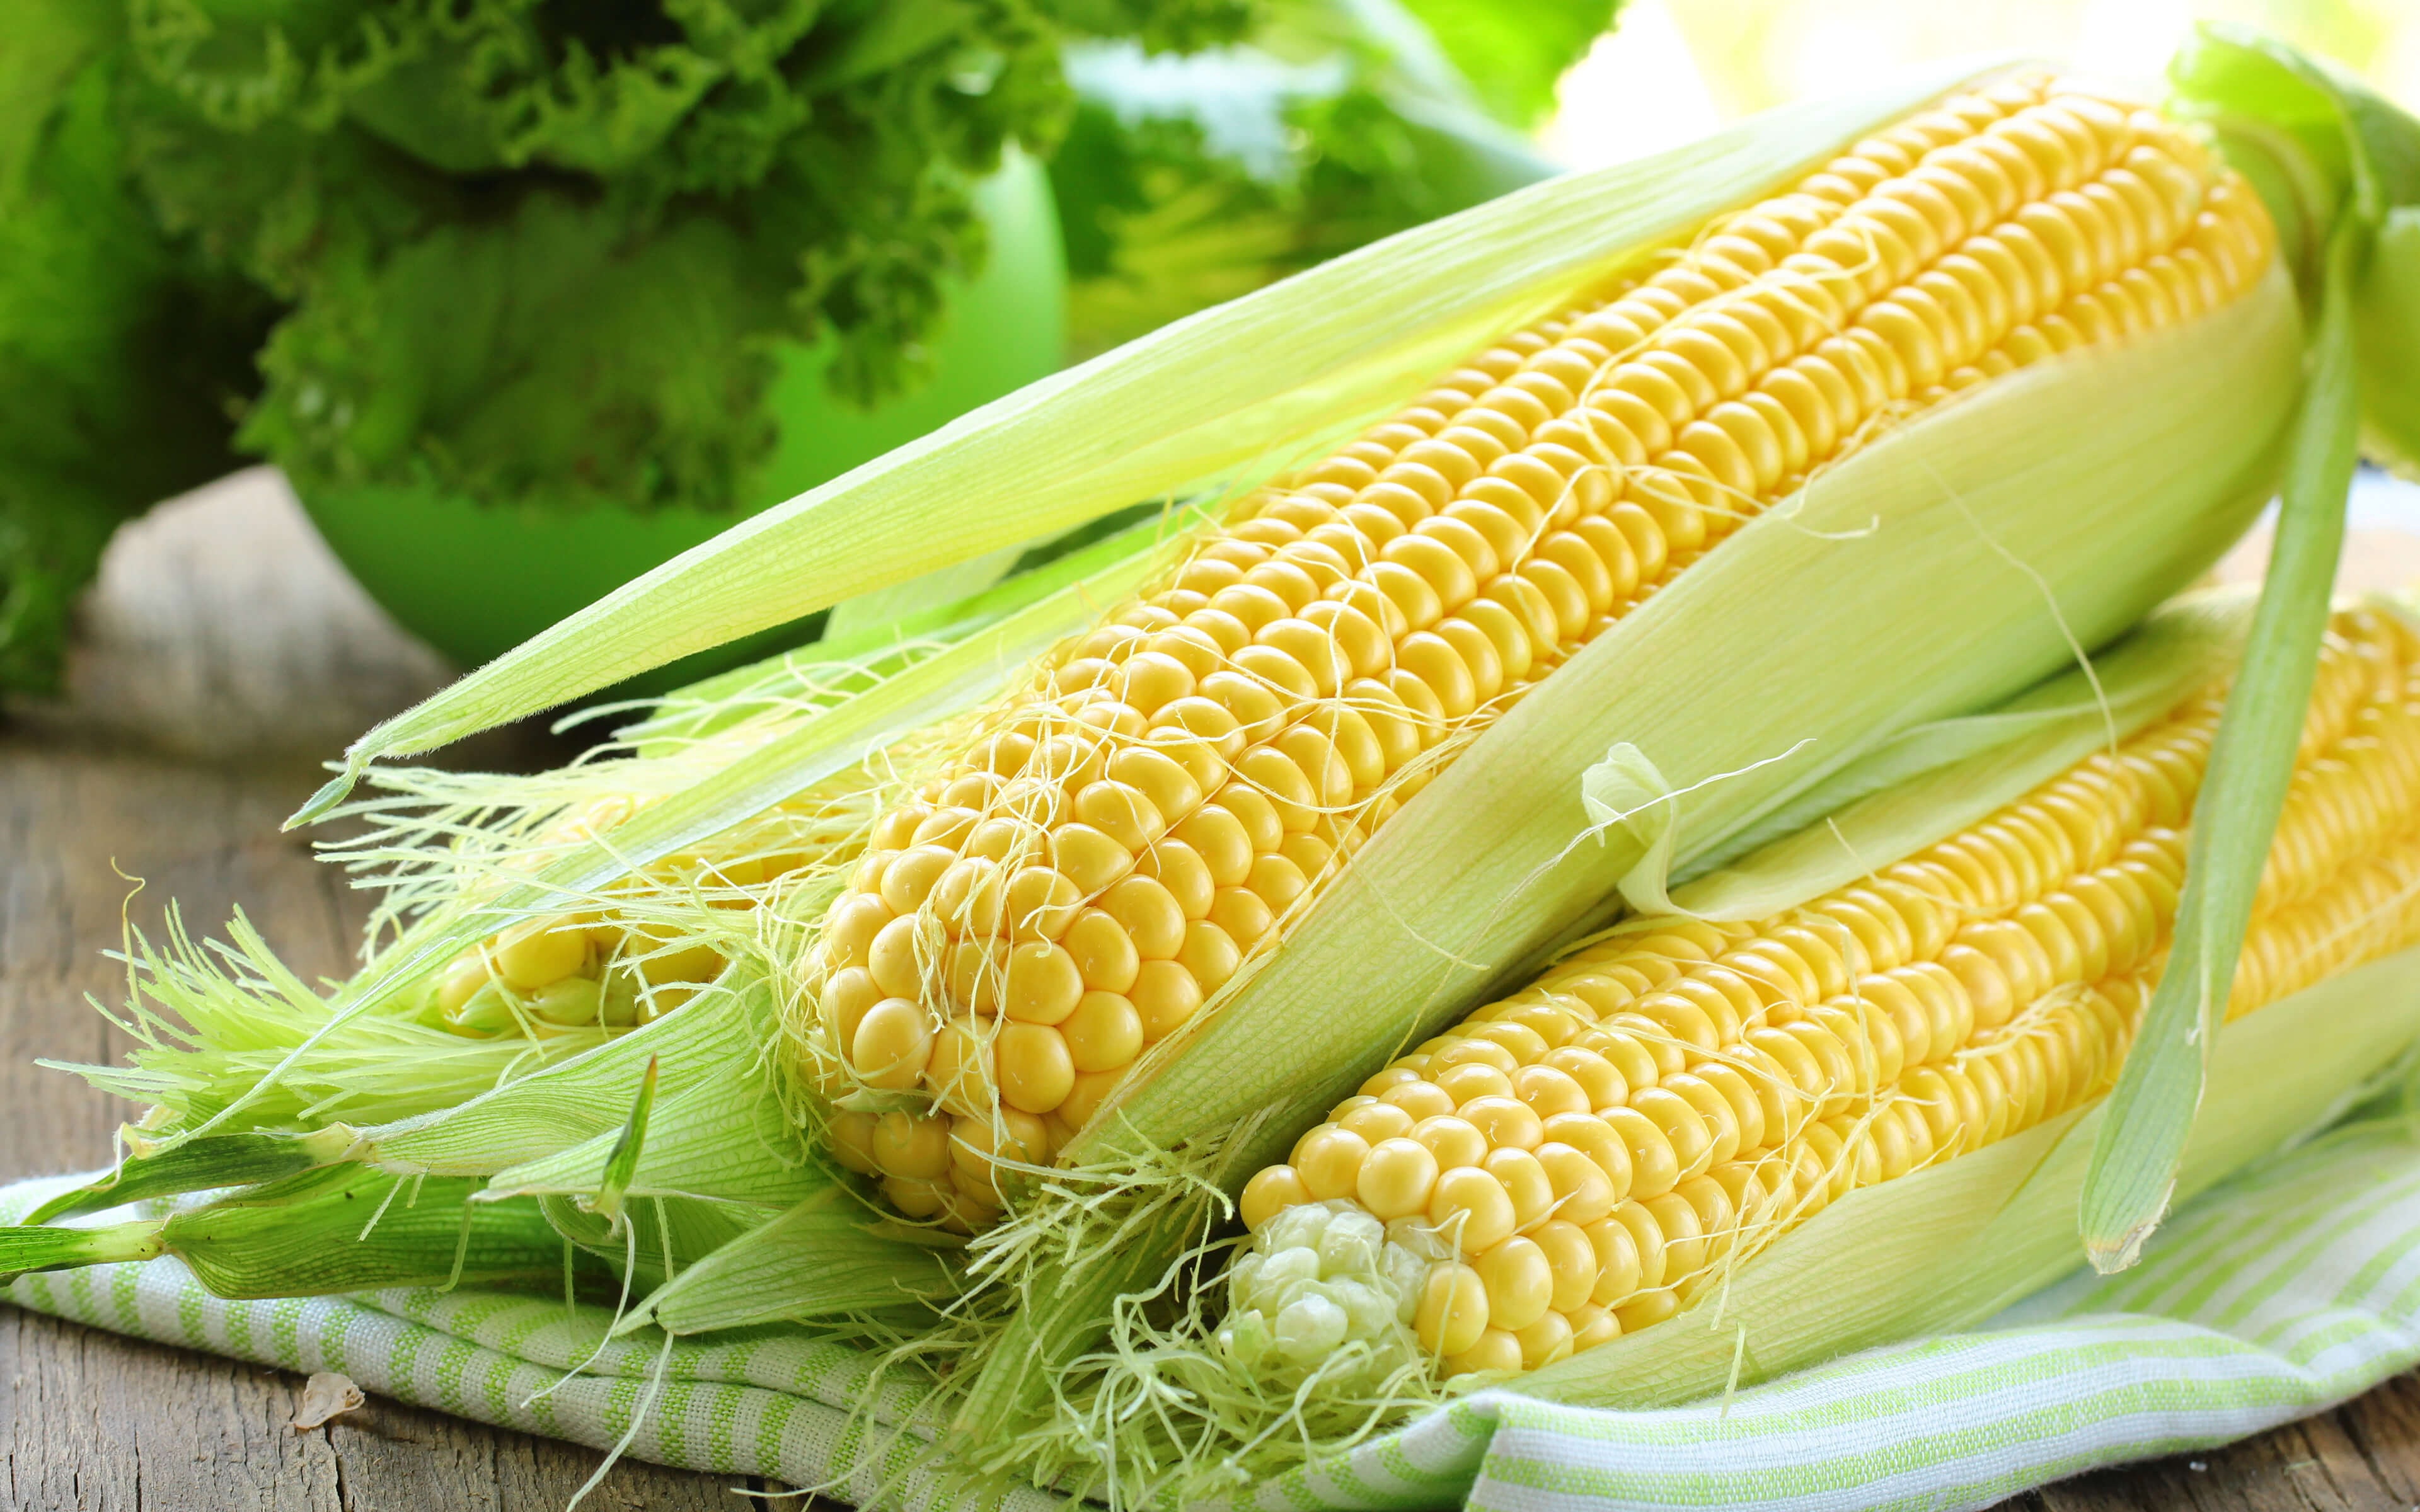
food, corn, corn on the cob, green, corn kernels, natural foods, sweet corn, ingredient, plant, cuisine, vegetable, produce, superfood, fashion accessory, event, pattern, leaf vegetable, local food, grass, vegan nutrition, personal protective equipment